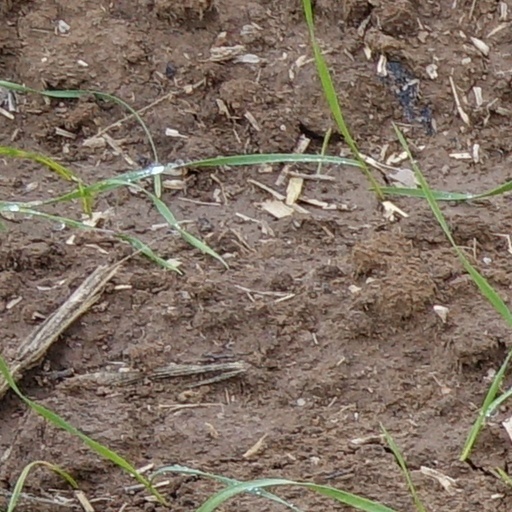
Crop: wheat